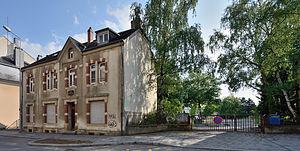
Maison à Luxembourg-ville, 63, avenue Pasteur, Fondation Melchior Bourg-Gemen. L'immeuble est destiné à la démolition fin 2014. Lëtzebuergesch: Haus an der Stad Lëtzebuerg, 63, avenue Pasteur, Fondatioun Melchior Bourg-Gemen. D'Gebai soll Enn 2014 ofgerappt ginn.